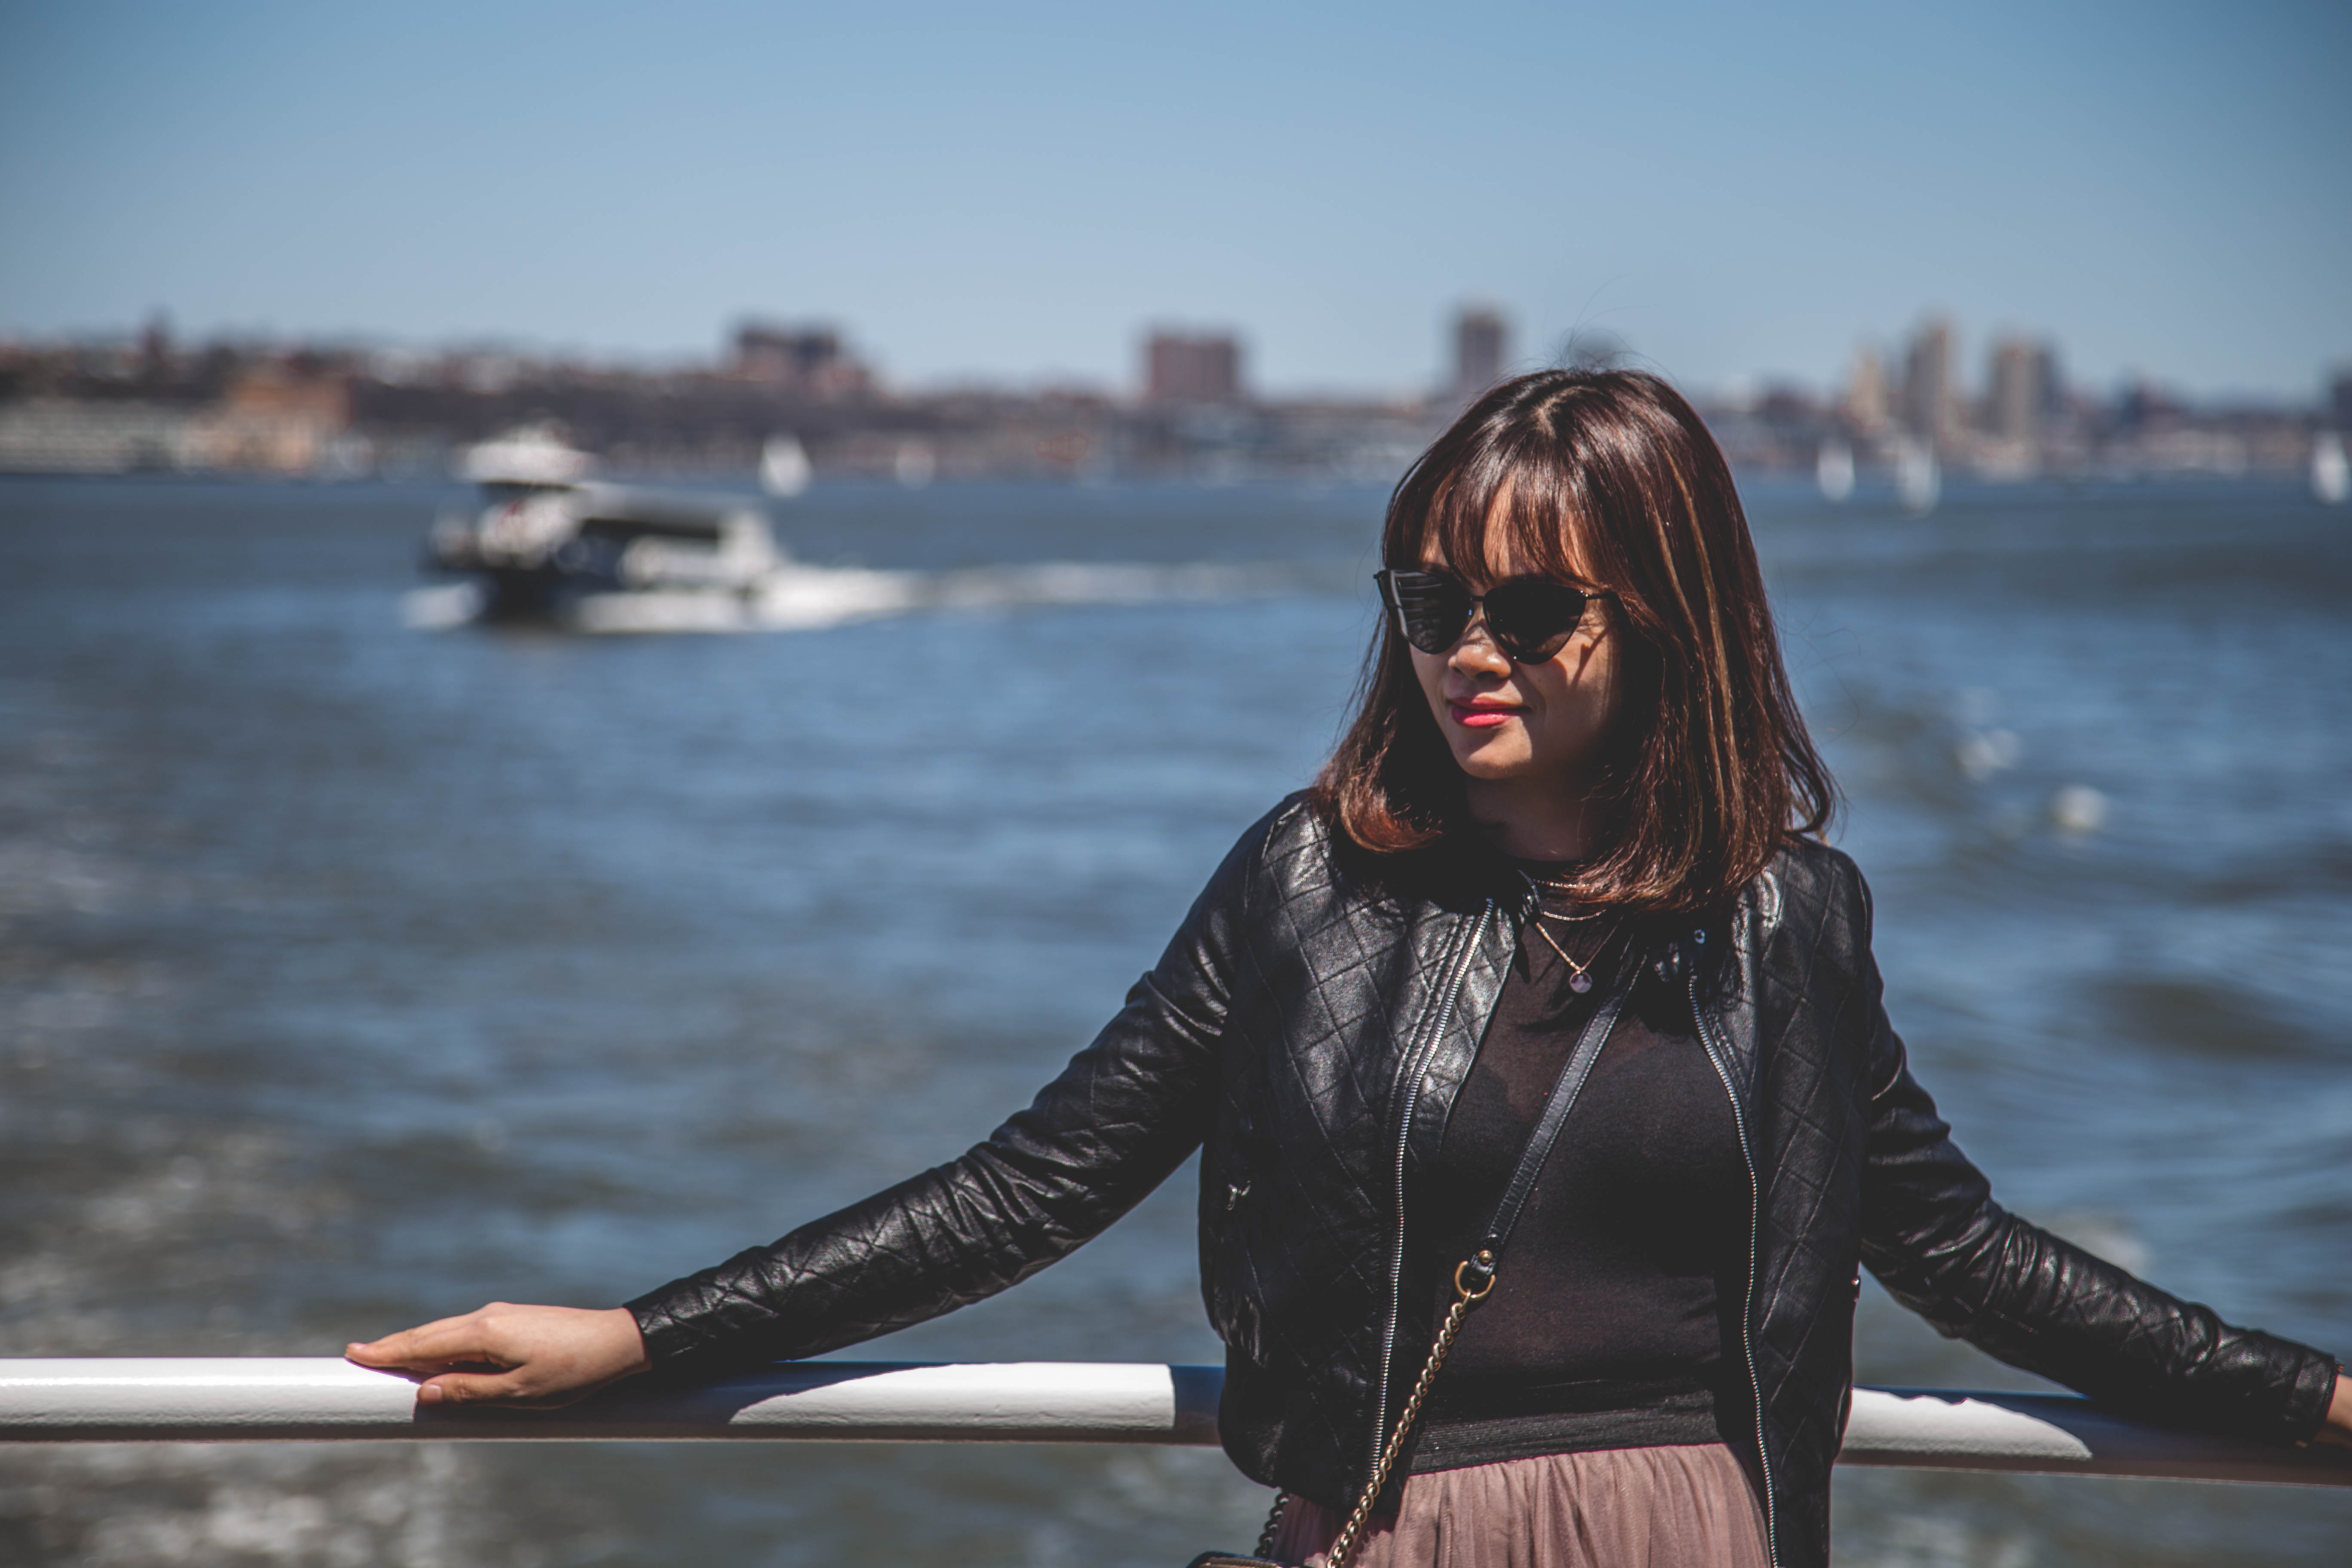
fun, screenshot, photography, eyewear, sea, sunglasses, jacket, leather, leather jacket, glasses